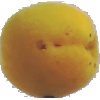
Label: Peach 2